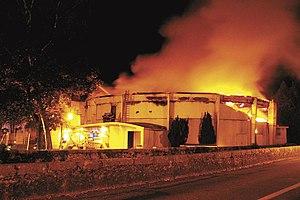
Sassenage, Incendie du Théâtre en Rond.
Sassenage est une commune française située dans le département de l'Isère en région Auvergne-Rhône-Alpes.
Le Théâtre en Rond de Sassenage, est l'un des plus charismatiques théâtres de l'Isère, appelé ainsi à cause de sa forme ovoïdale.